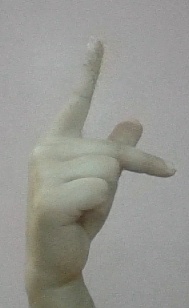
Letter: dha